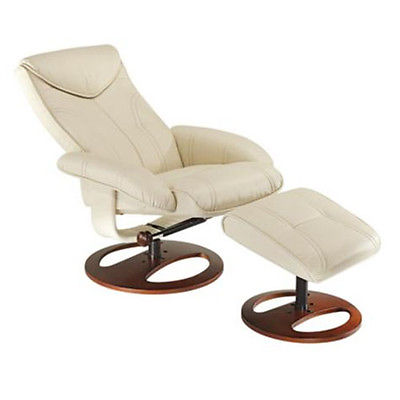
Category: chair